Fitzroy River (Queensland)

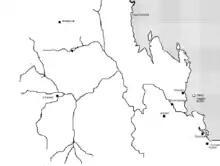
Black and White map of the Fitzroy River Queensland

The river has a mean annual discharge of . There are also several important aquifers providing groundwater extractions in the Fitzroy Basin.